General Tinio

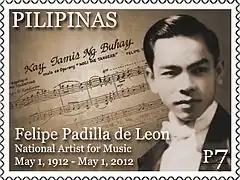
Felipe Padilla De Leon Birth Centenary, May 1, 2012

Possible evidence of early human activity in the area, including the discovery of unique stone tools from the Lower Paleolithic age, may indicate that this land has an even earlier history of human presence with above average levels of ingenuity and adaptation of their time. These tools suggest that early settlers were skilled and resourceful, utilizing techniques uncommon in other parts of Asia.